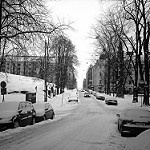
Label: B & W